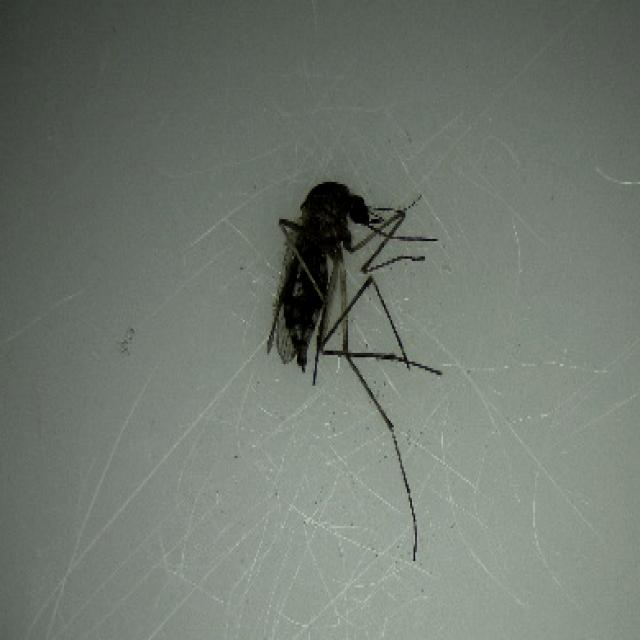
Species: aedes_vexans